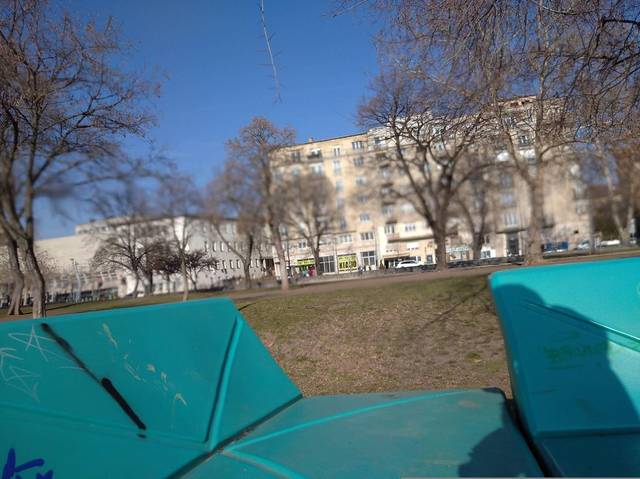
Region: Hungary
Coordinates: 47.482, 19.062